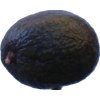
Label: black_avocado